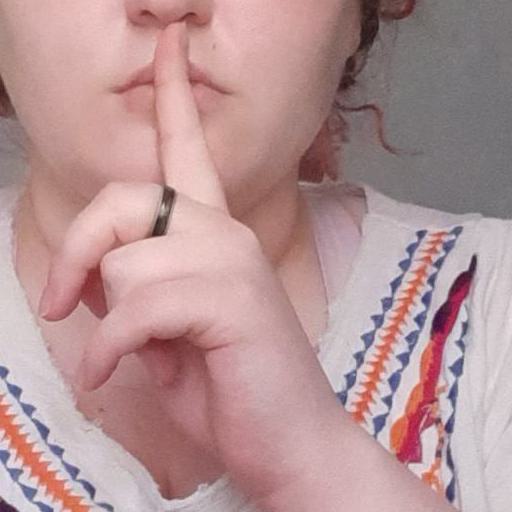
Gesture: mute